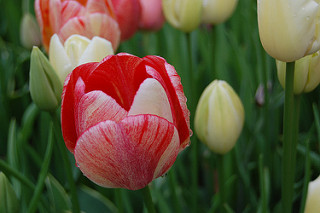
Flower: tulip